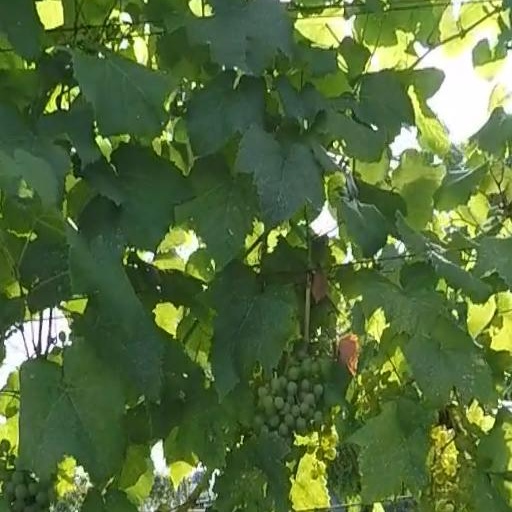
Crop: grape